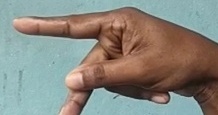
ASL sign: P